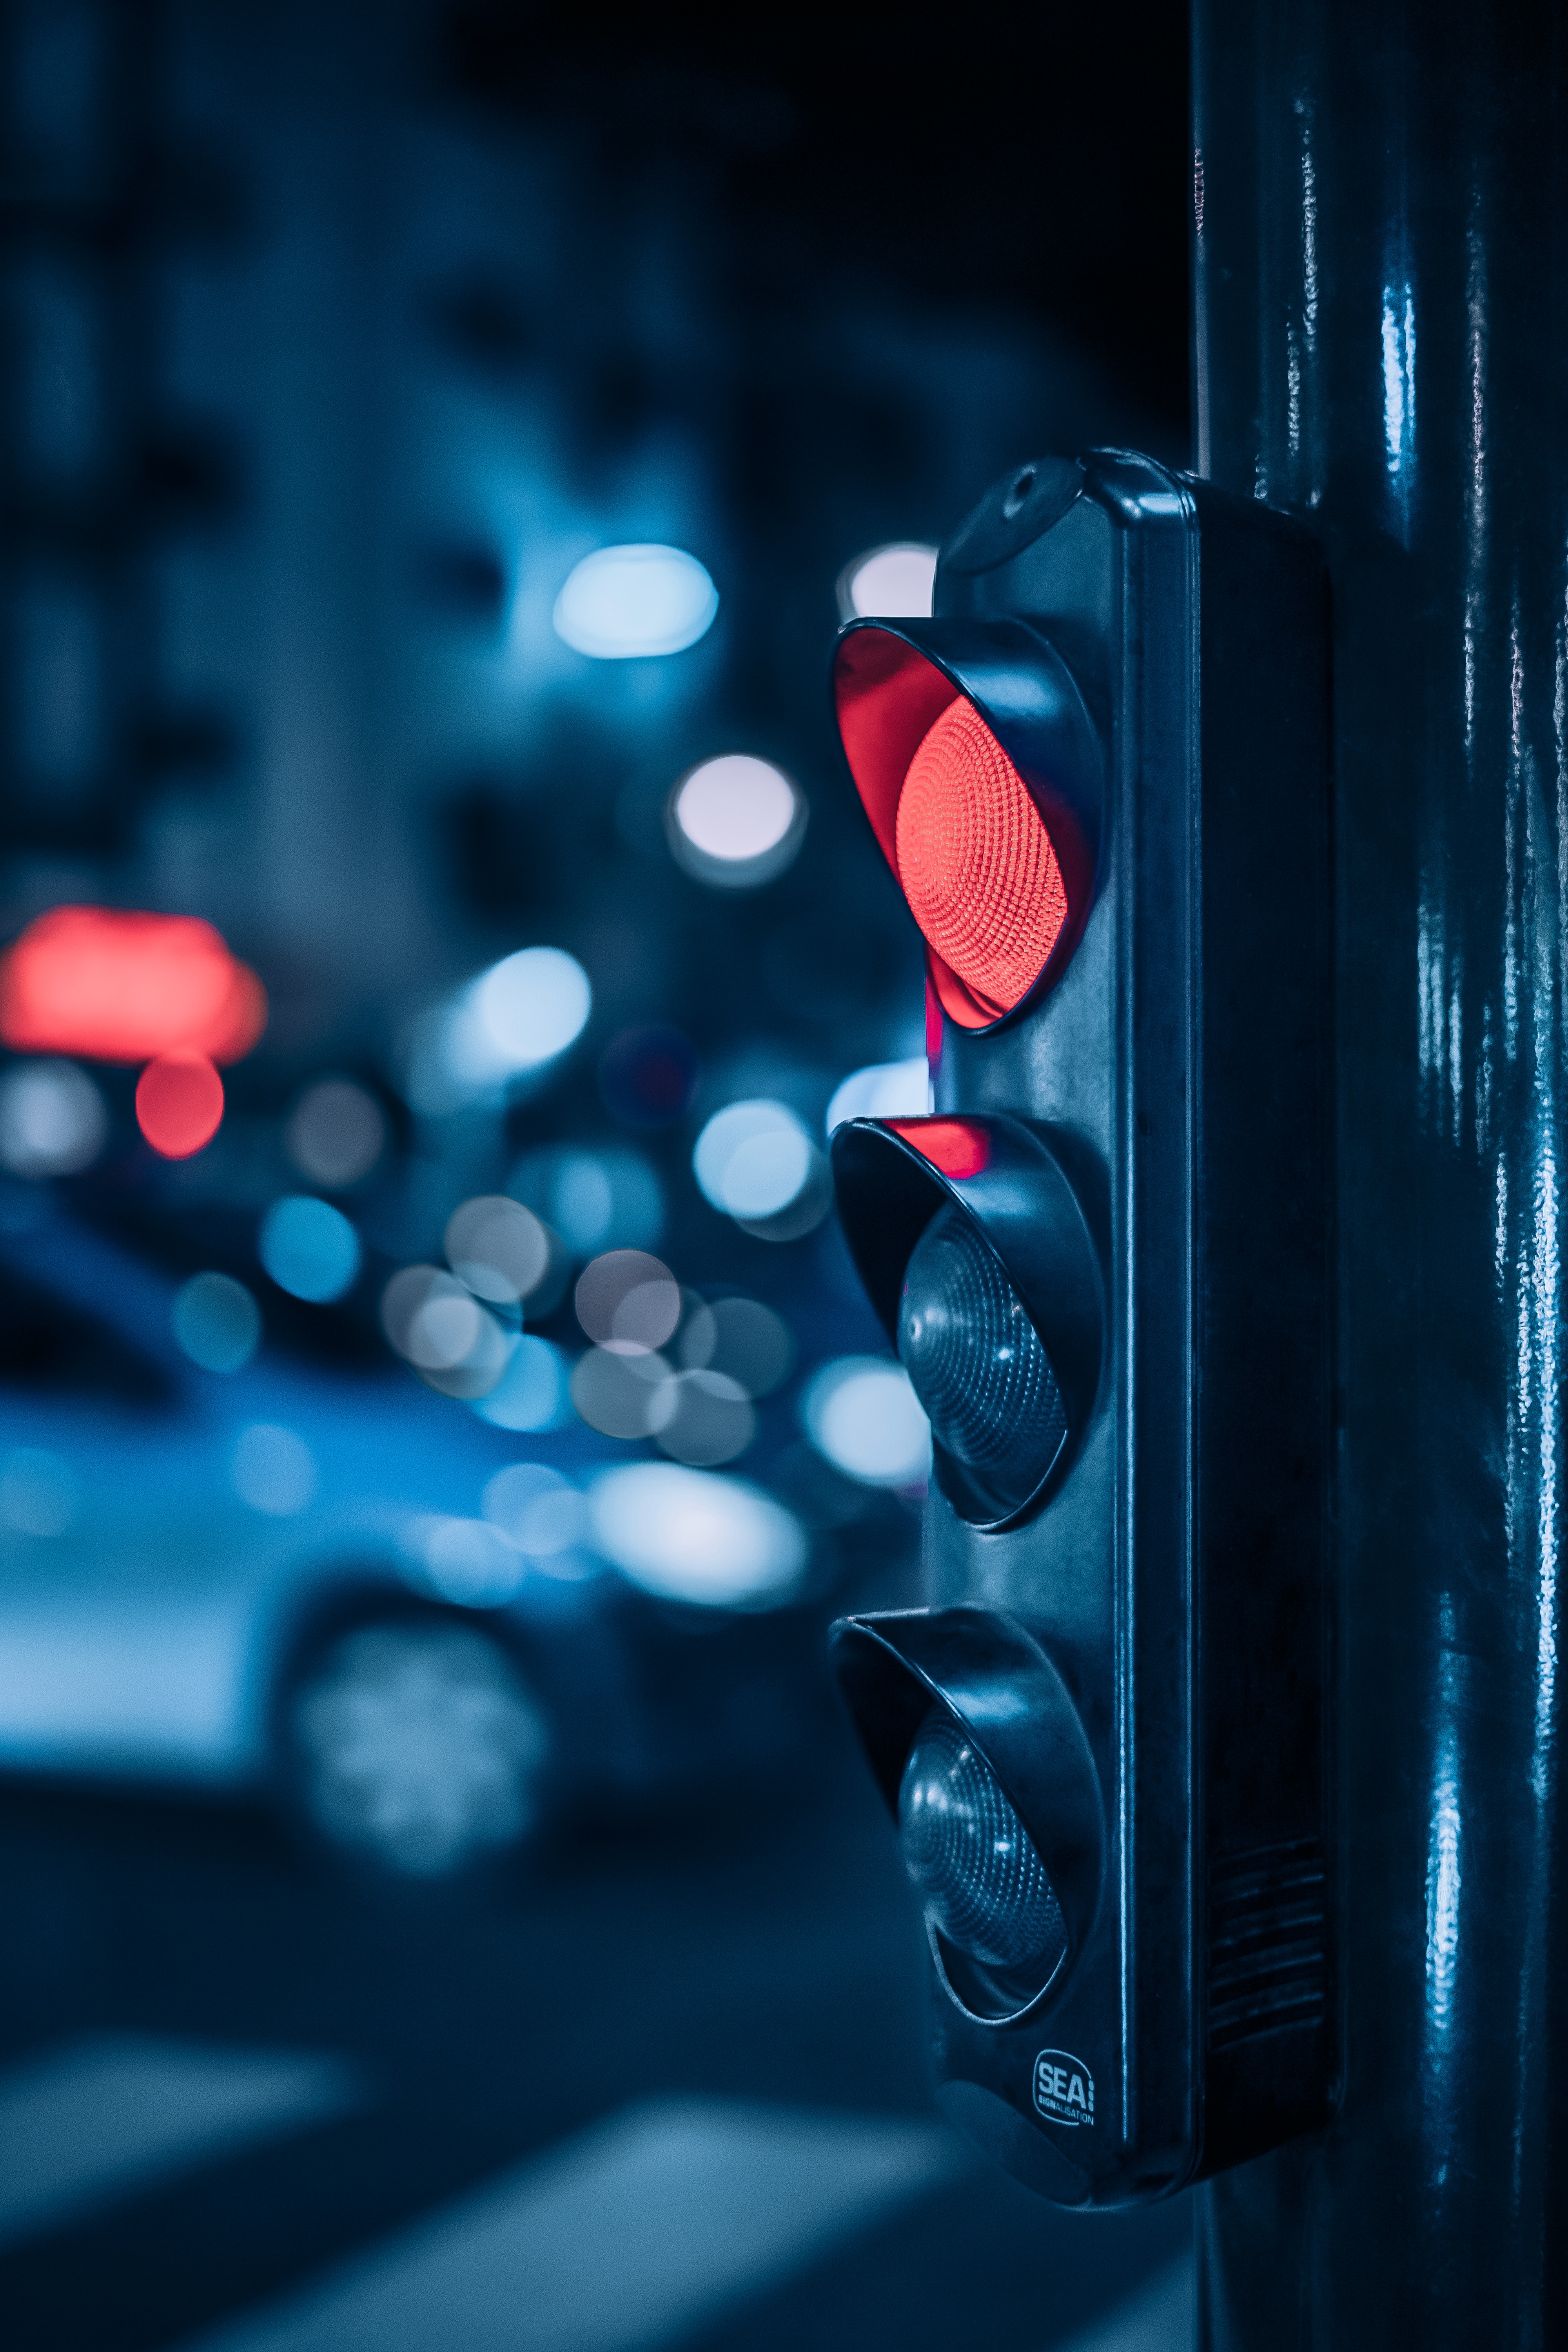
car, automotive lighting, traffic light, line, vehicle, automotive design, headlamp, signaling device, gas, Tints and shades, electric blue, road, automotive exterior, audio equipment, darkness, magenta, motor vehicle, auto part, windshield, vehicle door, city, personal luxury car, automotive window part, traffic, light fixture, night, asphalt, midnight, pedestrian, driving, still life photography, lens flare, entertainment, mid size car, street, family car, glass, automotive wheel system, electricity